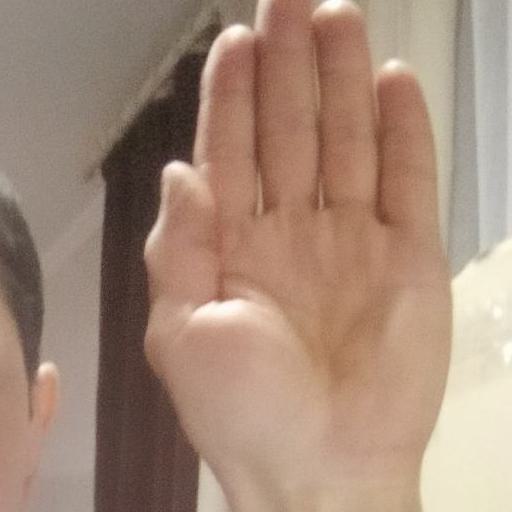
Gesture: stop